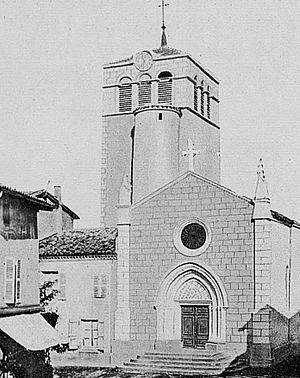
Dictionnaire illustré des communes du département du Rhône. Tome 1 / par MM. E. de Rolland et D. Clouzet.
Longes est une commune du département du Rhône, dans la région Auvergne-Rhône-Alpes, en France.